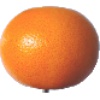
Label: Grapefruit Pink 1